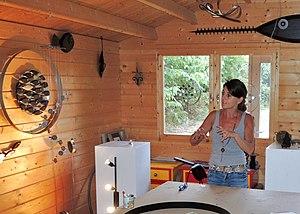
Bogy détail
Bogy est une commune française, située dans le département de l'Ardèche en région Auvergne-Rhône-Alpes.